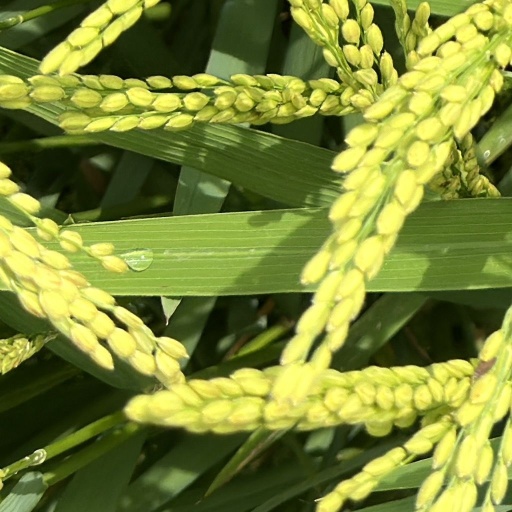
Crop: rice